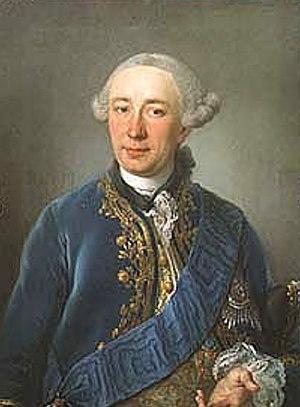
Le château d'Ahrensburg est un château du sud du Schleswig-Holstein situé à Ahrensburg à trente kilomètres au nord-est du centre de Hambourg. C'est une des merveilles de la Renaissance du nord de l'Allemagne. Le château est entouré d'un parc à l'anglaise.
Stefano Torelli est un peintre italien rococo, qui travailla en Allemagne et surtout en Russie. Il était le fils du peintre baroque Felice Torelli et le neveu du violoniste et compositeur baroque Giuseppe Torelli.